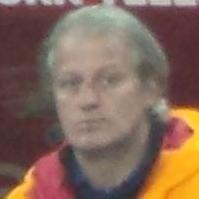
Age: 42